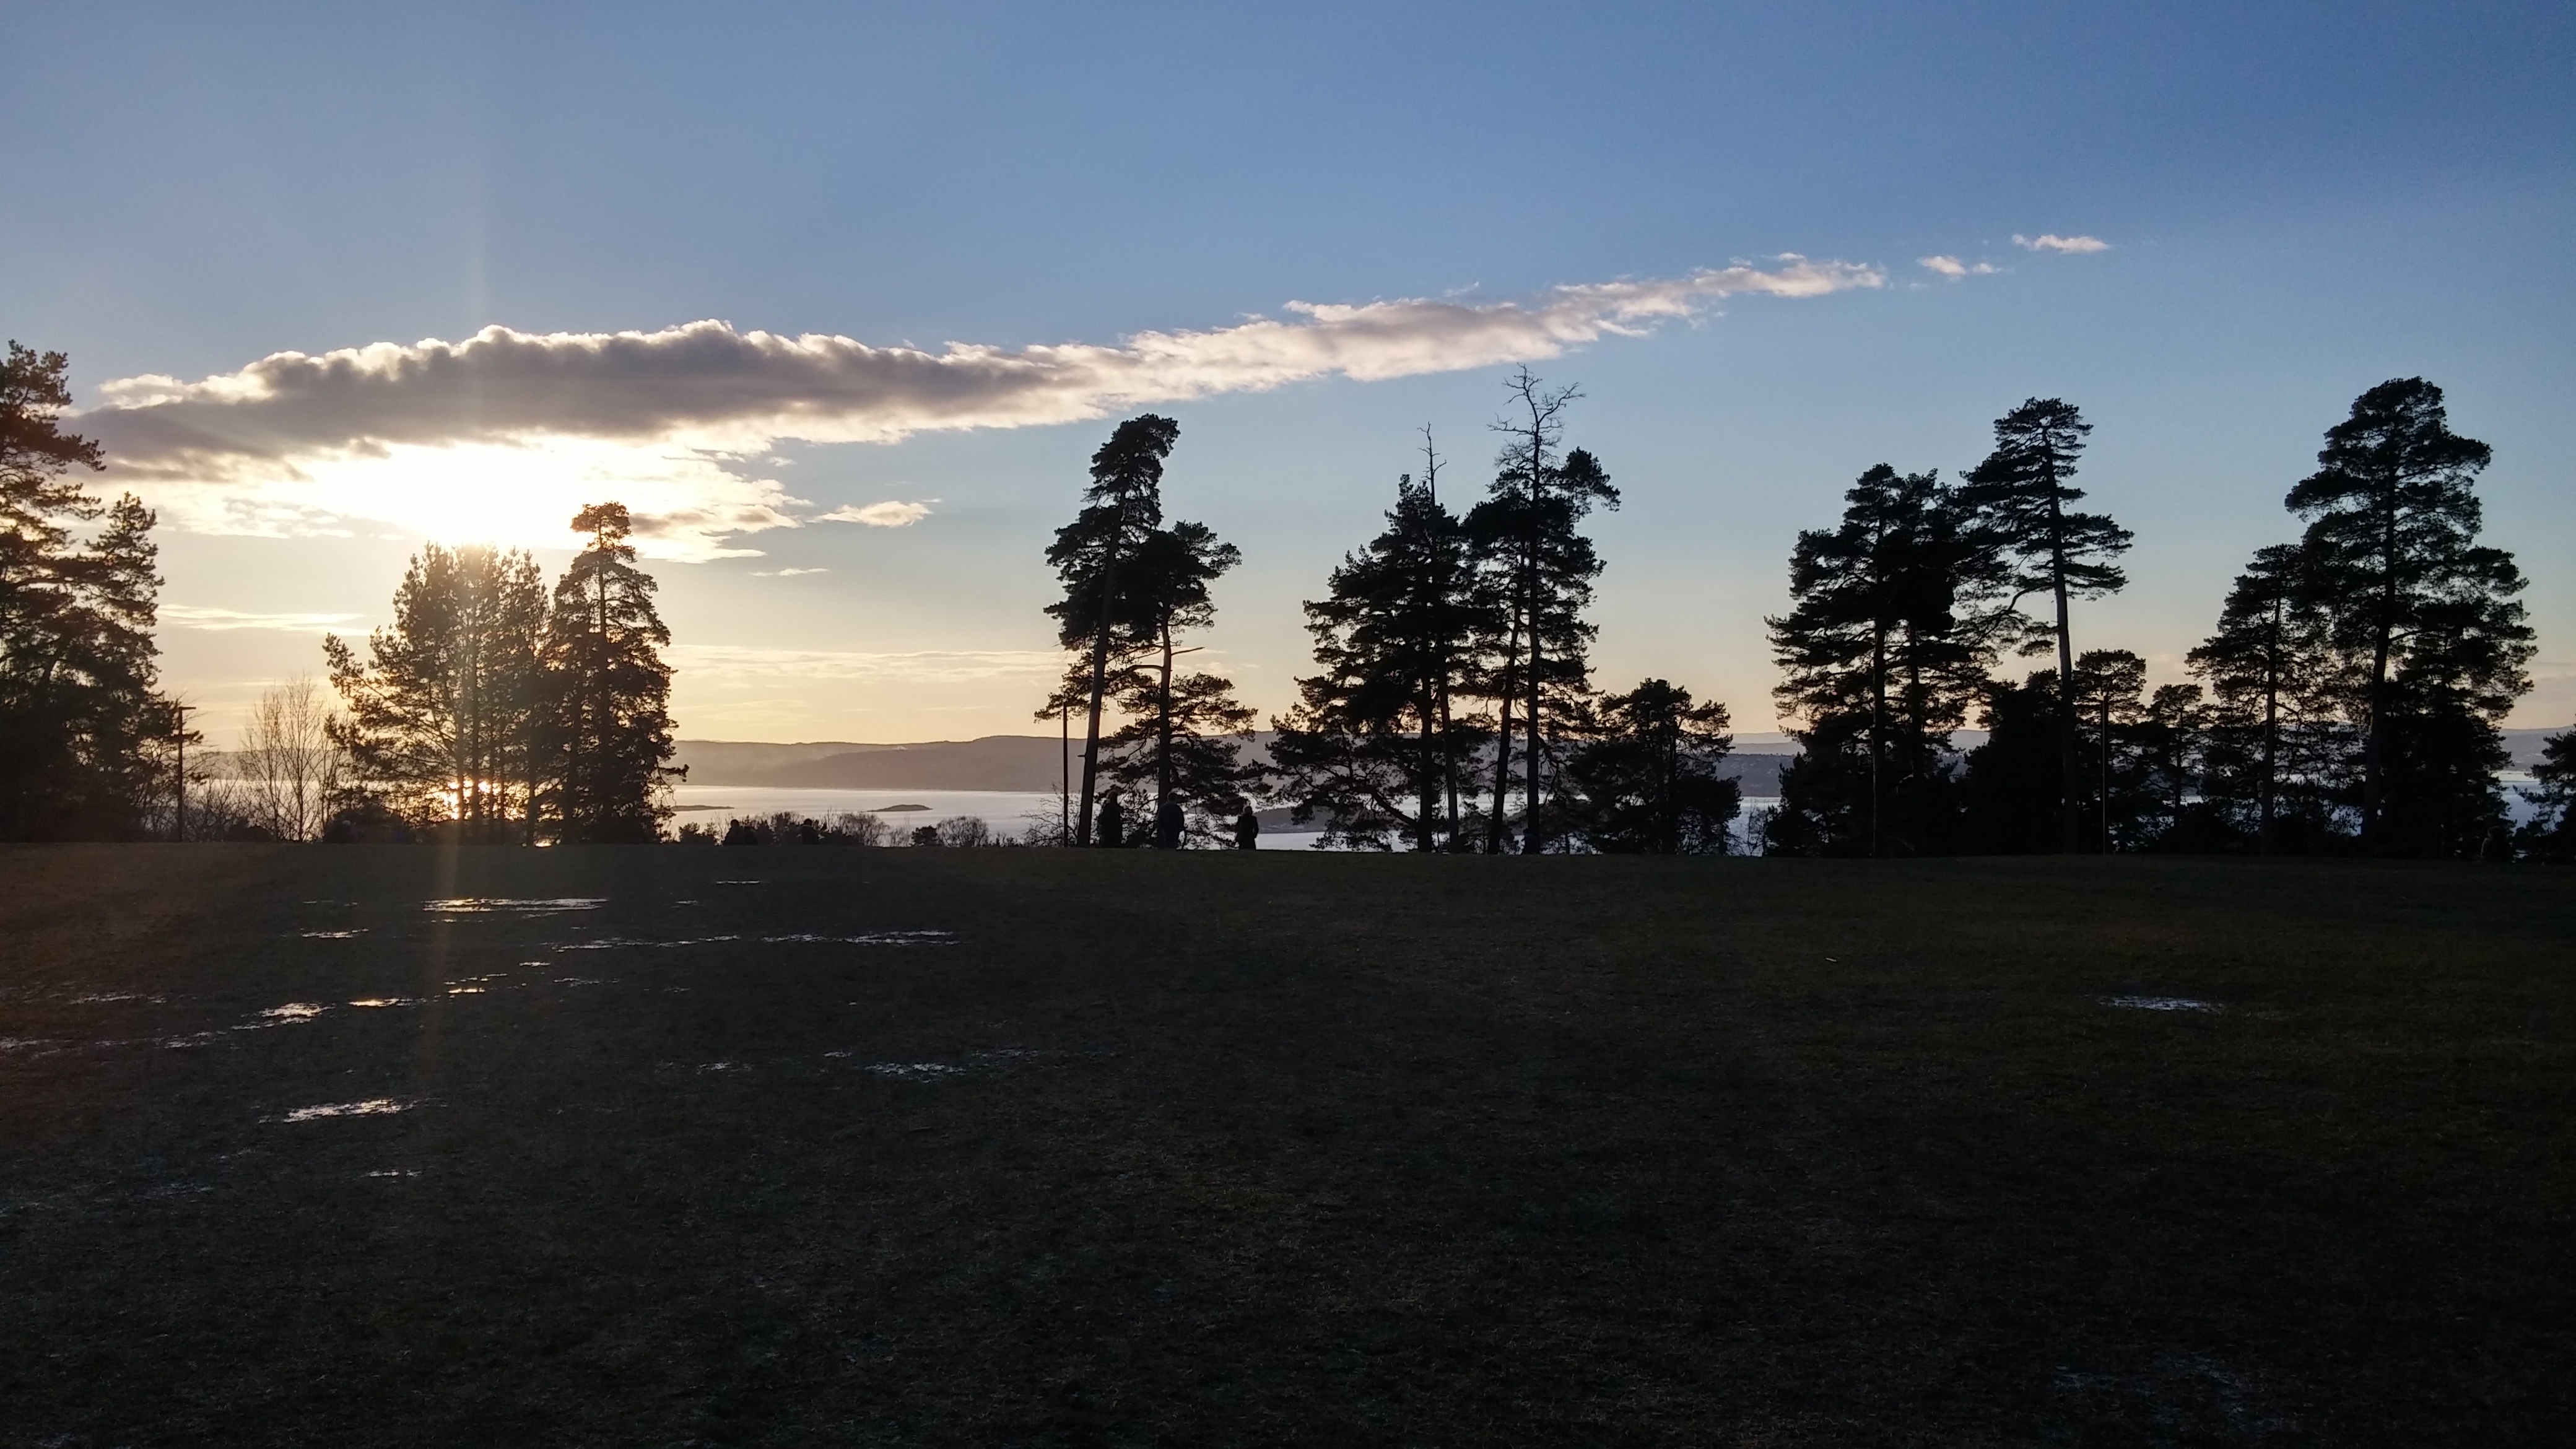
landscape, tree, nature, forest, horizon, silhouette, mountain, light, cloud, sky, sun, sunrise, sunset, sunlight, morning, dawn, dusk, evening, reflection, trees, the nature of the, norway, oslo, ekeberg, atmospheric phenomenon, atmosphere of earth, woody plant